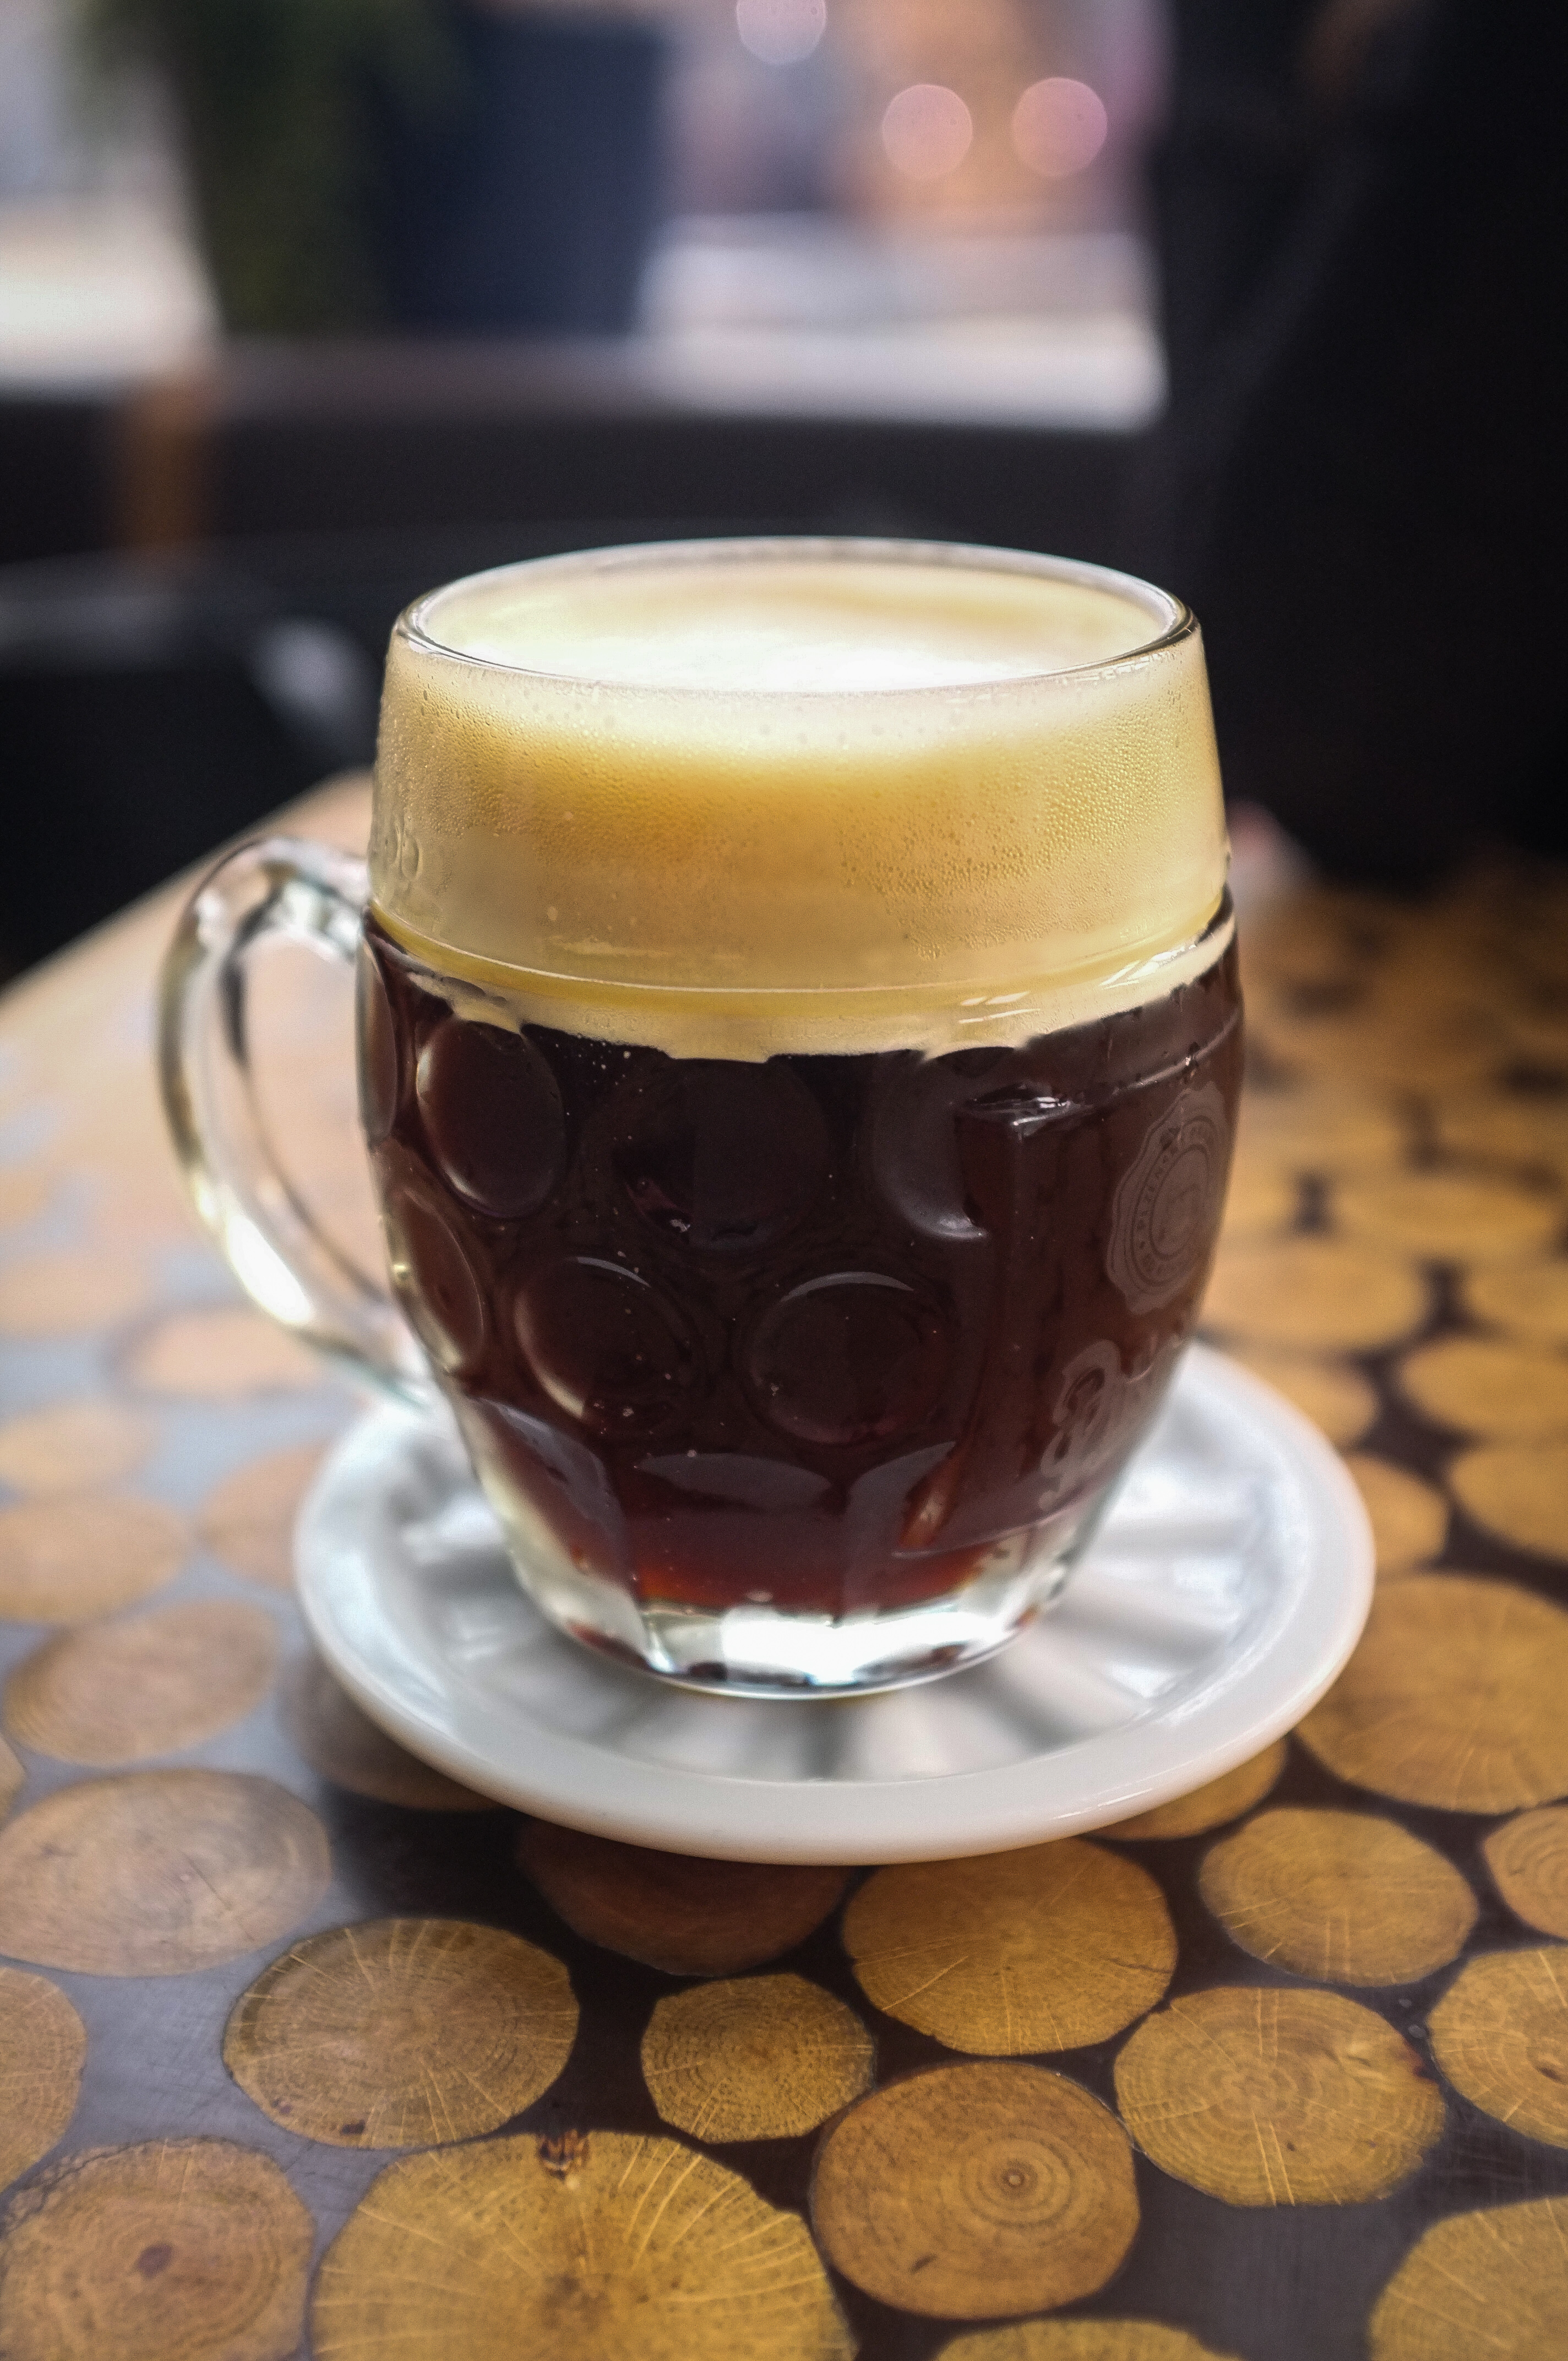
drink, alcoholic beverage, liqueur coffee, beer, Carajillo, distilled beverage, stout, coffee, food, Old rasputin russian imperial stout, irish coffee, liqueur, Bicerin, beer glass, Irish car bomb, ale, cup, drinkware, espresso